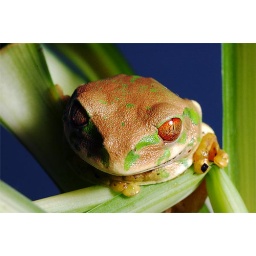
This Tree Frog found a home in a hanging basket during a trip to south Africa. Cute little bugger!!